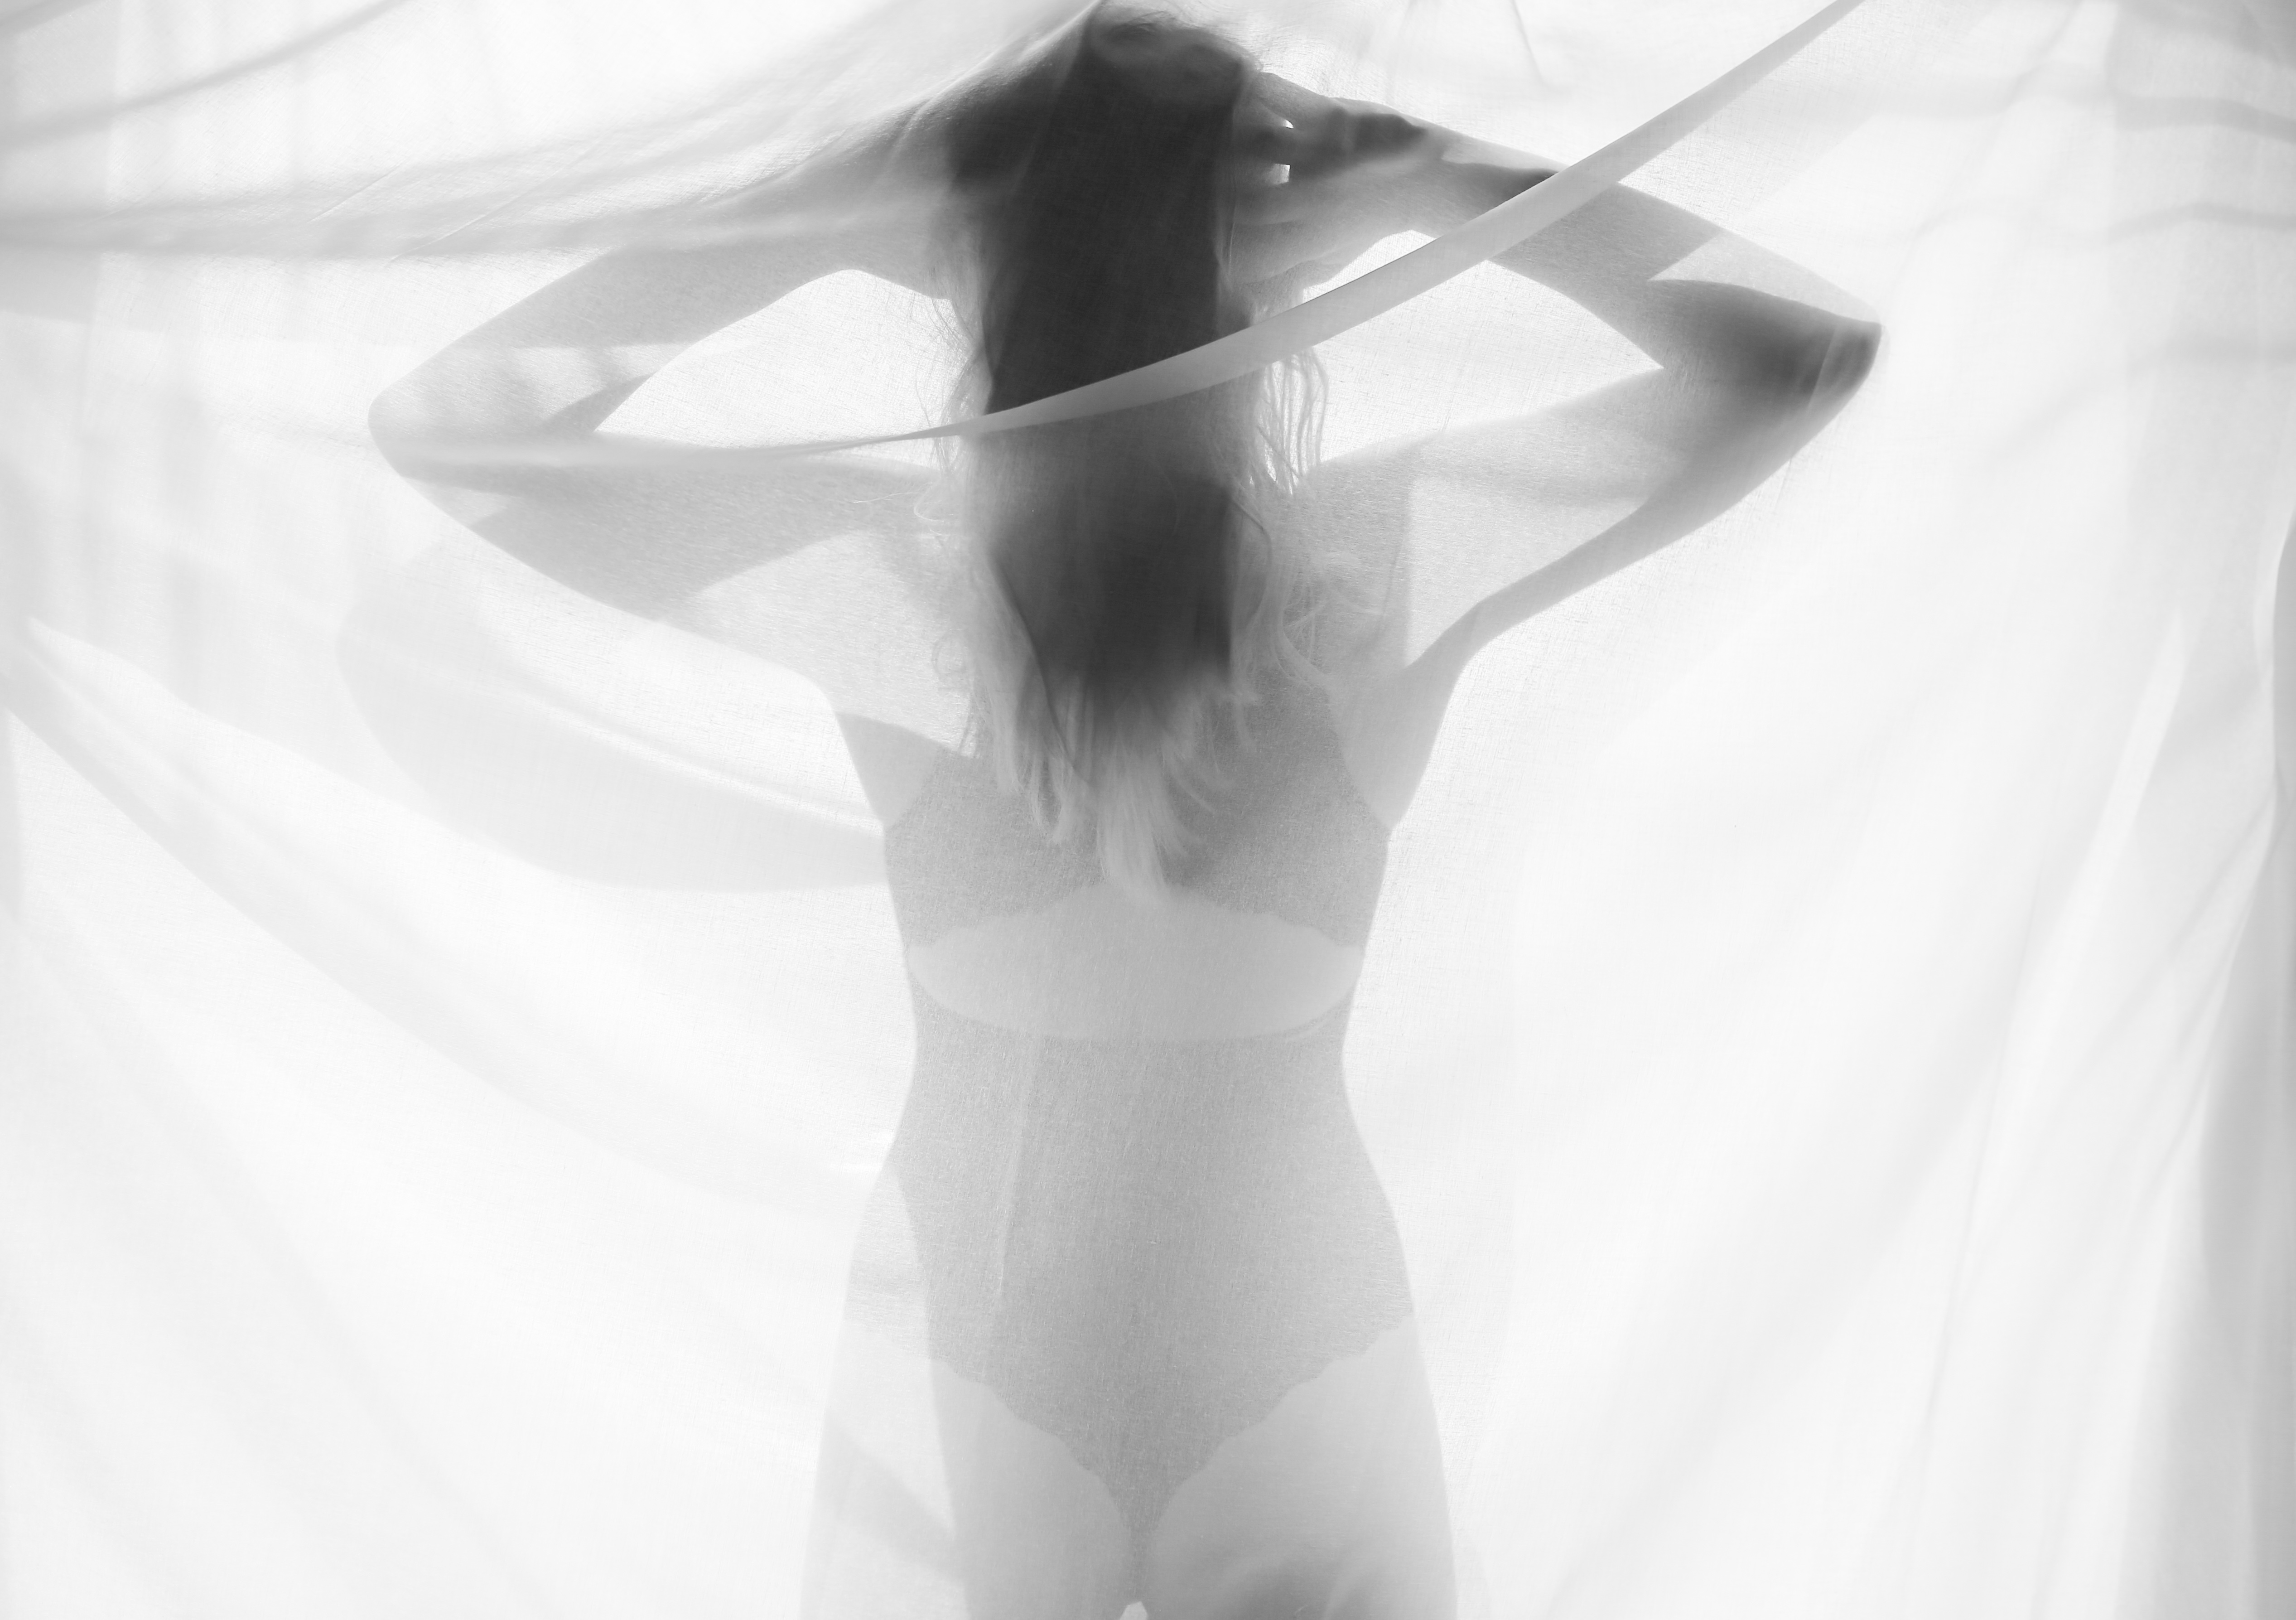
hand, black and white, white, photography, model, clothing, black, monochrome, arm, bride, chest, dress, gown, veil, photo shoot, sense, monochrome photography, undergarment